Nikolaos Trikoupis

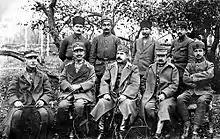
Greek Officers at the Kırşehir POW camp: "from left to right", Col. Dimitrios Dimaras (4th Division), Maj. Gen. Nikolaos Trikoupis (I Corps), Staff Col. Adnan or Kemaleddin Sami, Maj. Gen. Kimon Digenis (II Corps) and Lieutenant Emin.

He returned to Greece in 1923 as part of the prisoners of war exchange, but unlike other senior officers and politicians, who were charged for their role in the disaster in the Trial of the Six, he was never prosecuted.